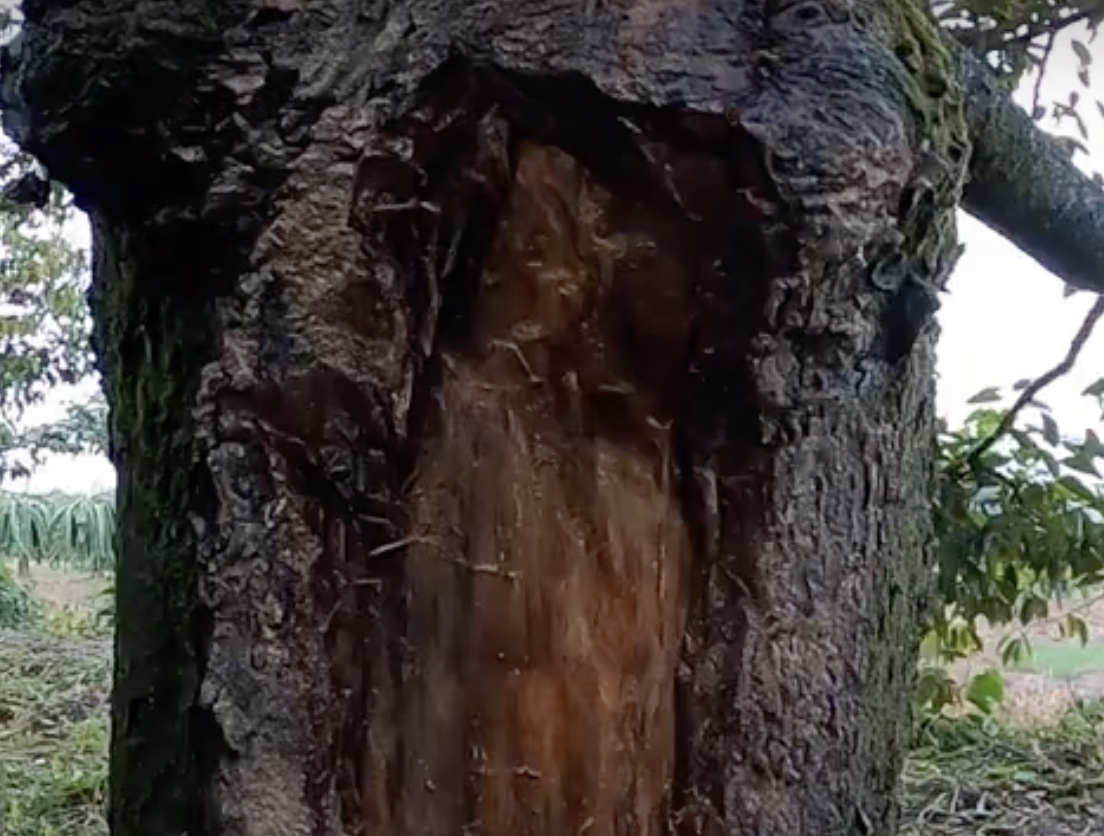
Label: stem_cracking_ gummosis